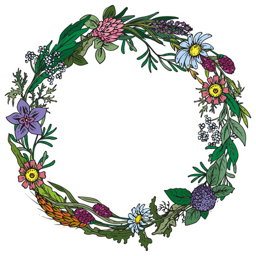
frame with colorful herb and flower elements arranged on a shape of the wreath for wedding invitations and birthday cards on white background .